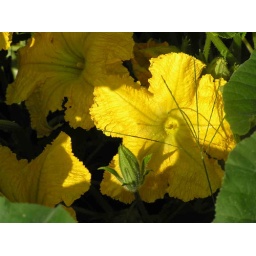
I love the contrasts between the leaves, the flowers, and the shadows of the winter squash plants in my small kitchen garden.